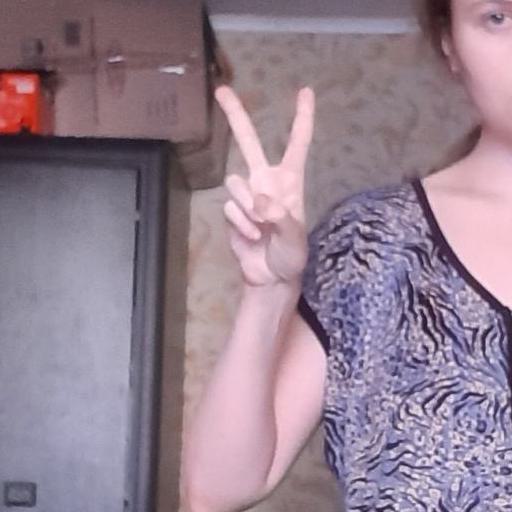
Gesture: peace